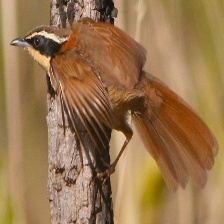
Species: COLLARED CRESCENTCHEST
Scientific name: MELANOPAREIA TORQUATA